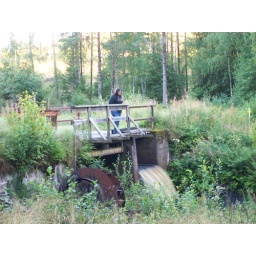
land around the lake and water mill and around the house